Randy Hunt (baseball)

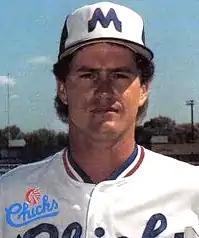
Hunt in 1988

James Randall Hunt (born January 3, 1960) is an American former professional baseball catcher. He played in Major League Baseball (MLB) for the St. Louis Cardinals and Montreal Expos.